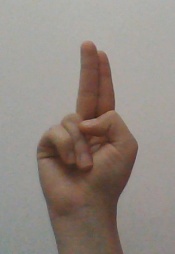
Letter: taa